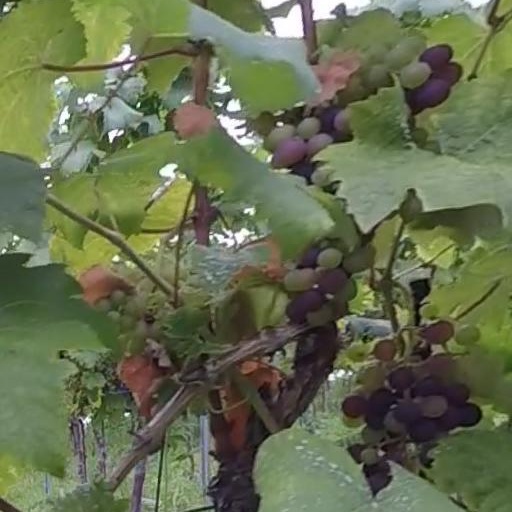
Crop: grape